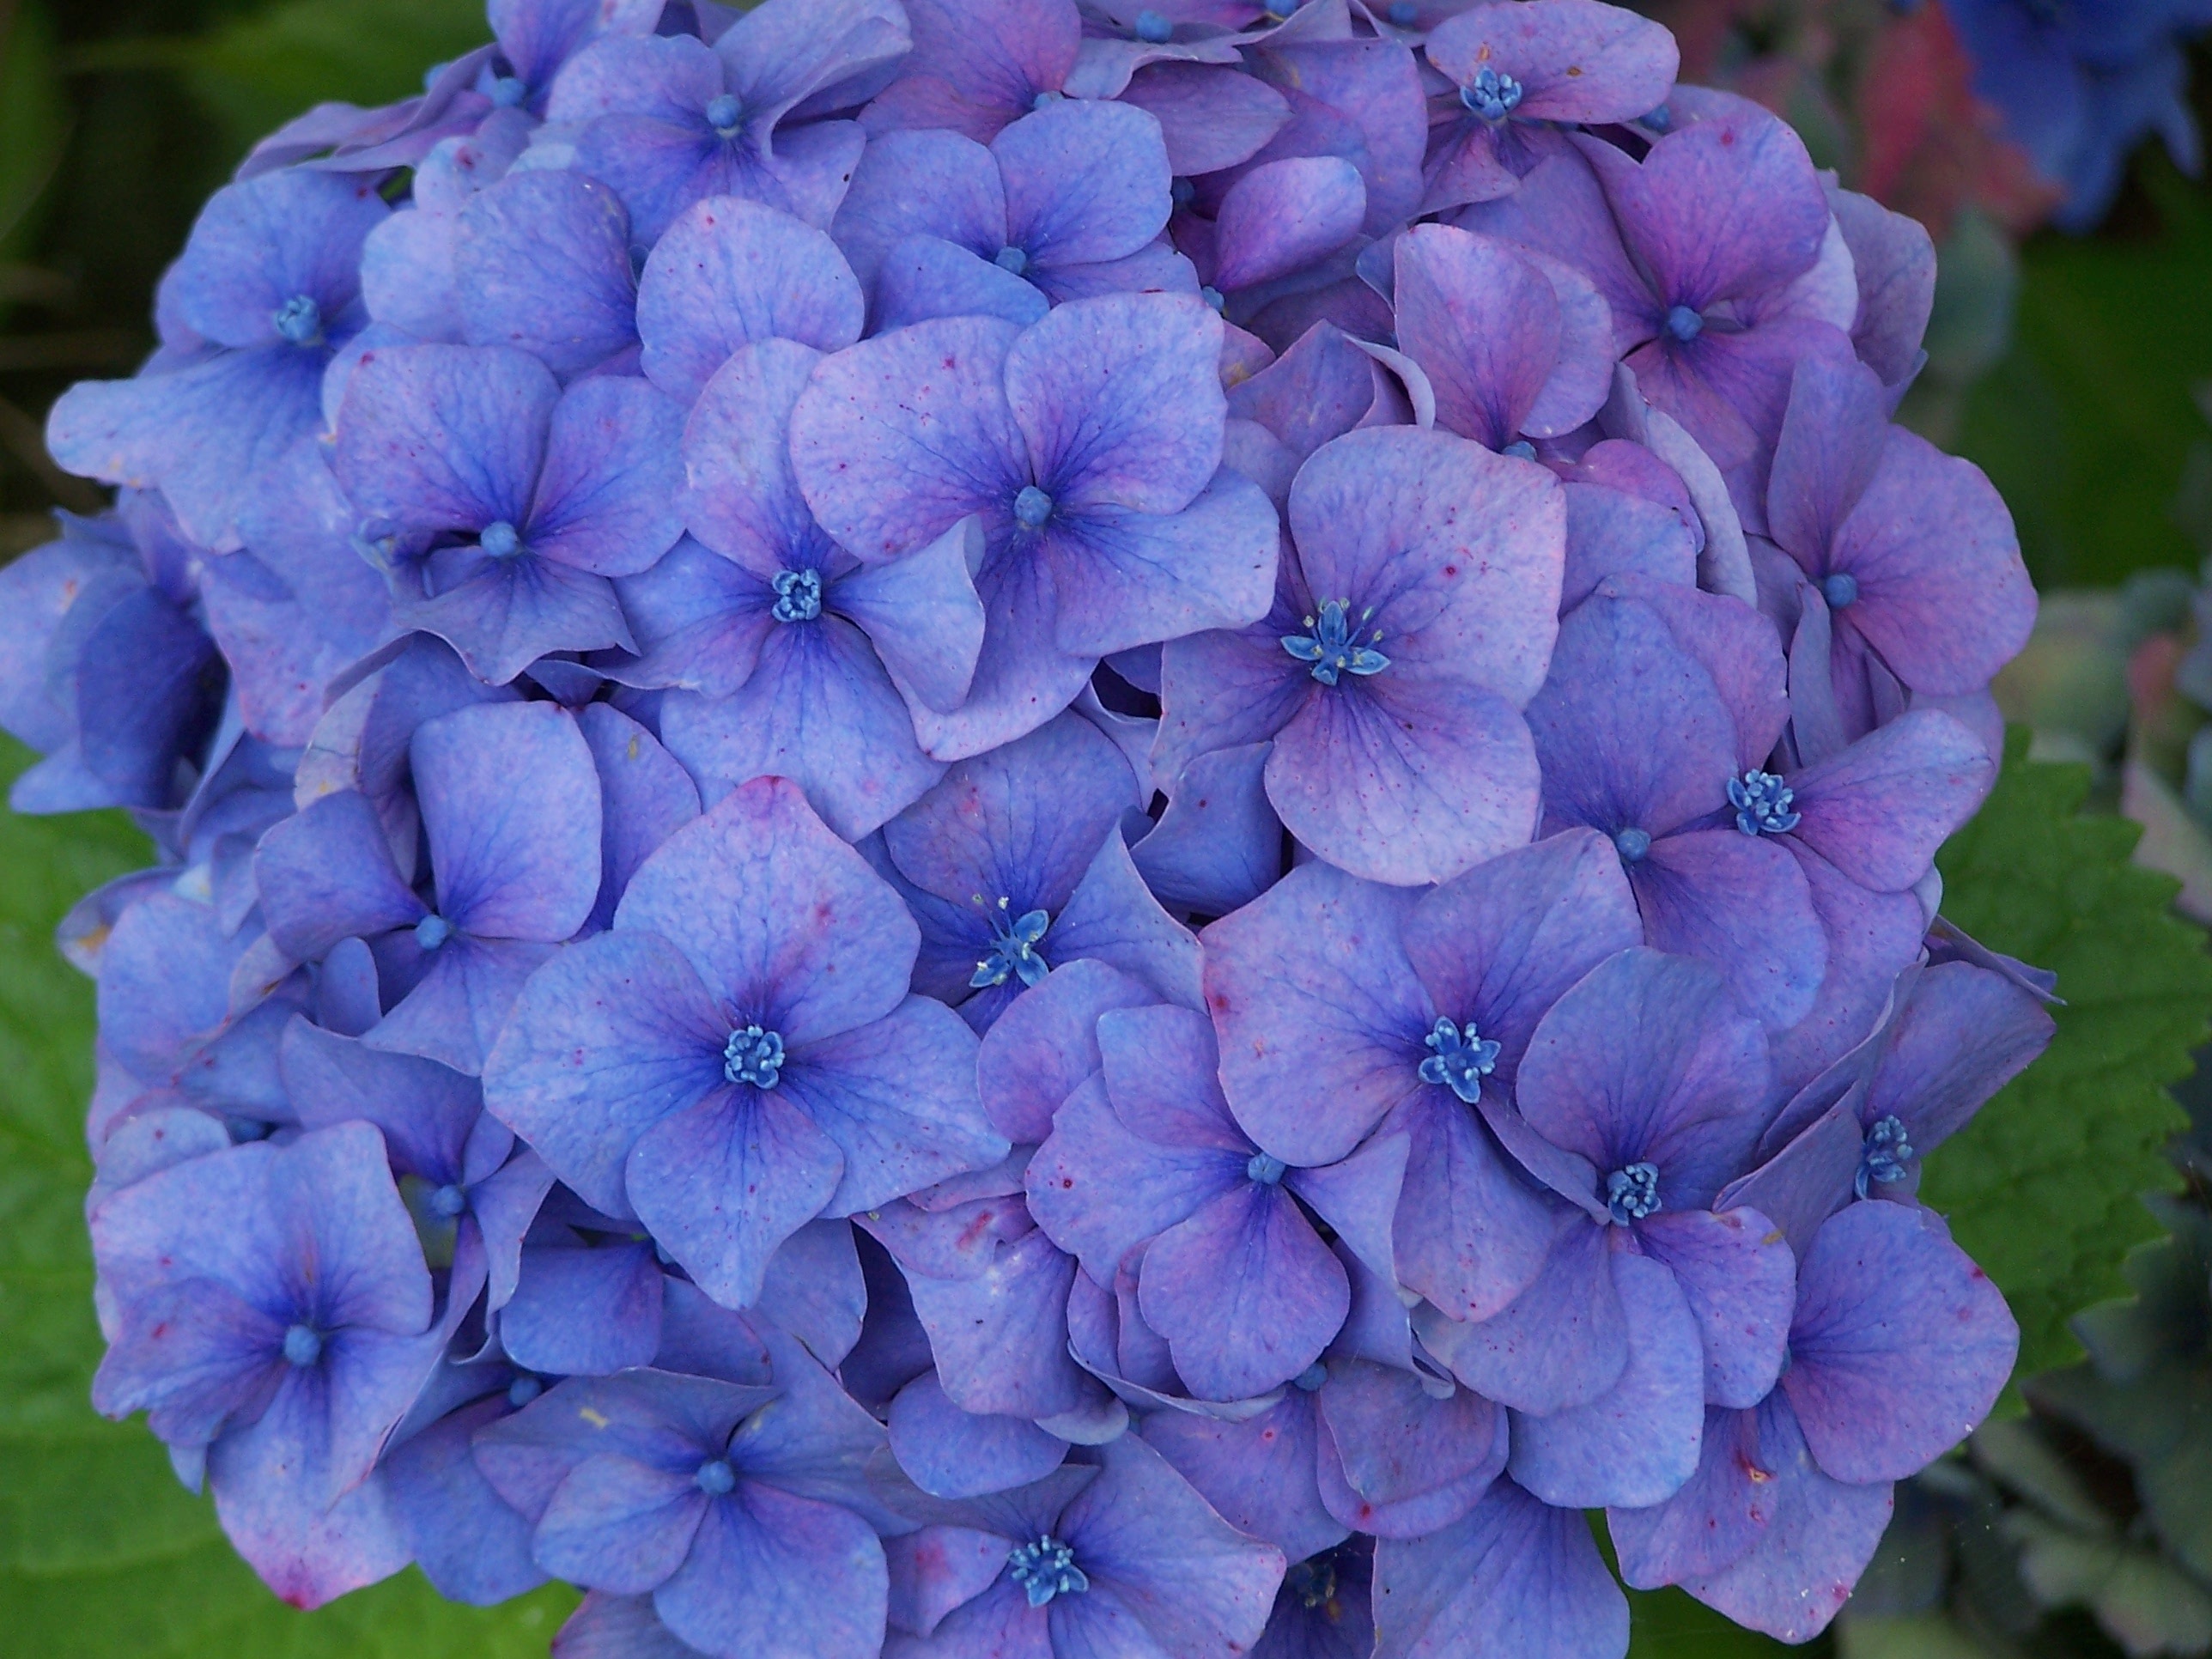
nature, plant, flower, petal, blue, garden, hydrangea, petals, violet, flowering, brittany, blue flowers, flowering plant, hydrangeaceae, cornales, annual plant, land plant, hydrangea serrata